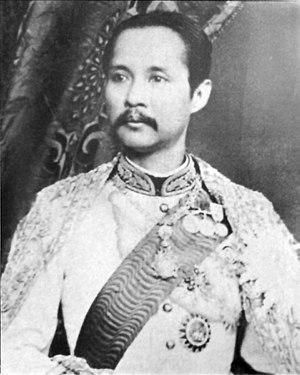
Rama V, né le 20 septembre 1853 à Bangkok et mort le 23 octobre 1910 dans la même ville, est roi de Siam de 1868 à 1910. Il est le cinquième roi de la dynastie Chakri, fondée en 1782, et qui règne depuis cette date sur la Thaïlande, anciennement Siam. Il est plus connu sous le nom de Chulalongkorn.
Le domaine royal de Dusit est un domaine royal du XXᵉ siècle, constitué de nombreux palais et lieux de pouvoir thaïlandais / cité administrative de la monarchie constitutionnelle, sur un domaine de 6 hectares, du quartier de Dusit, à Bangkok en Thaïlande. Le défunt roi de Thaïlande Rama IX y résidait officiellement, dans le palais Chitralada.